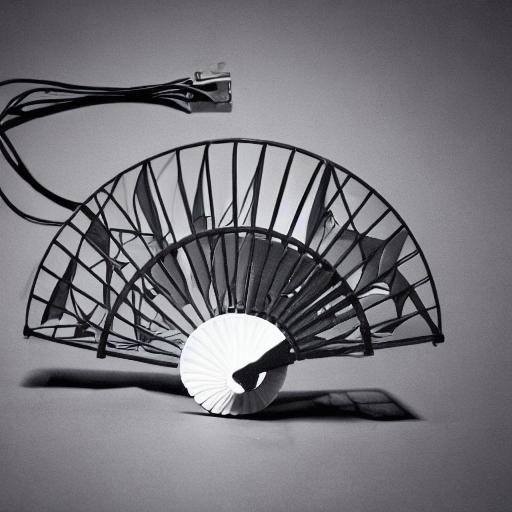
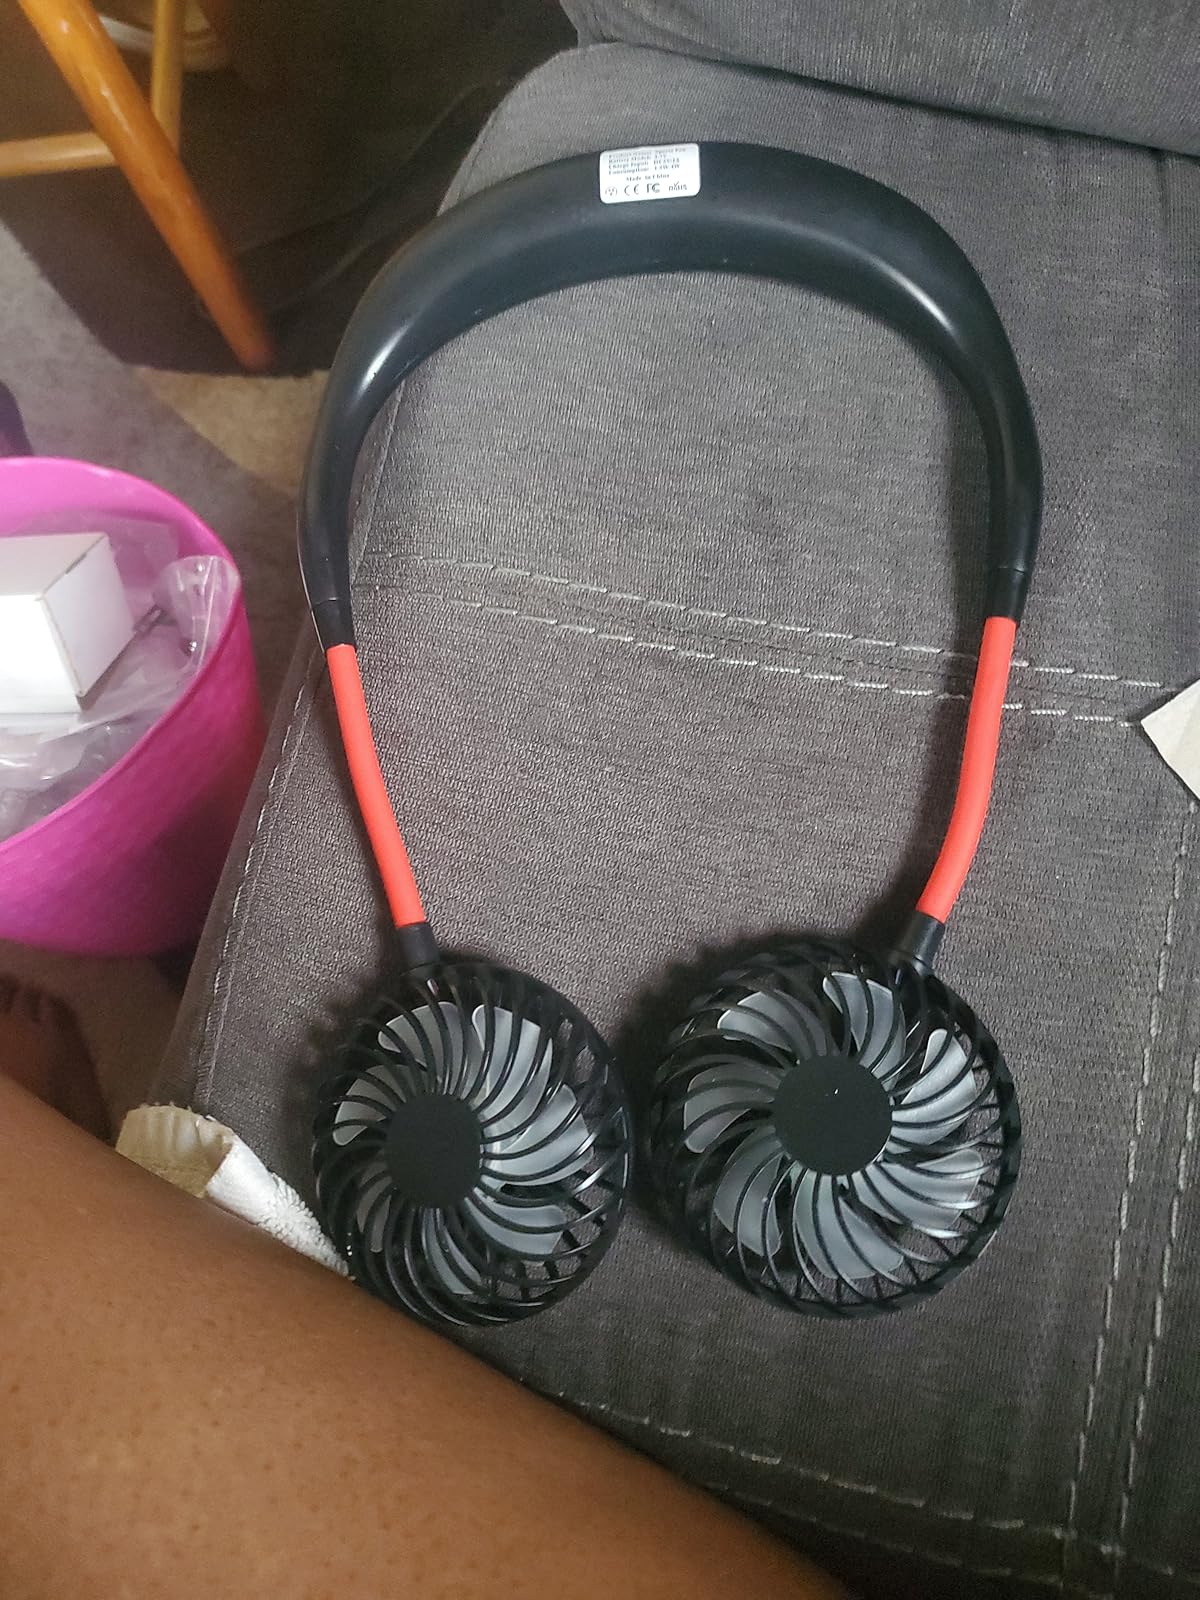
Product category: fan
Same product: no